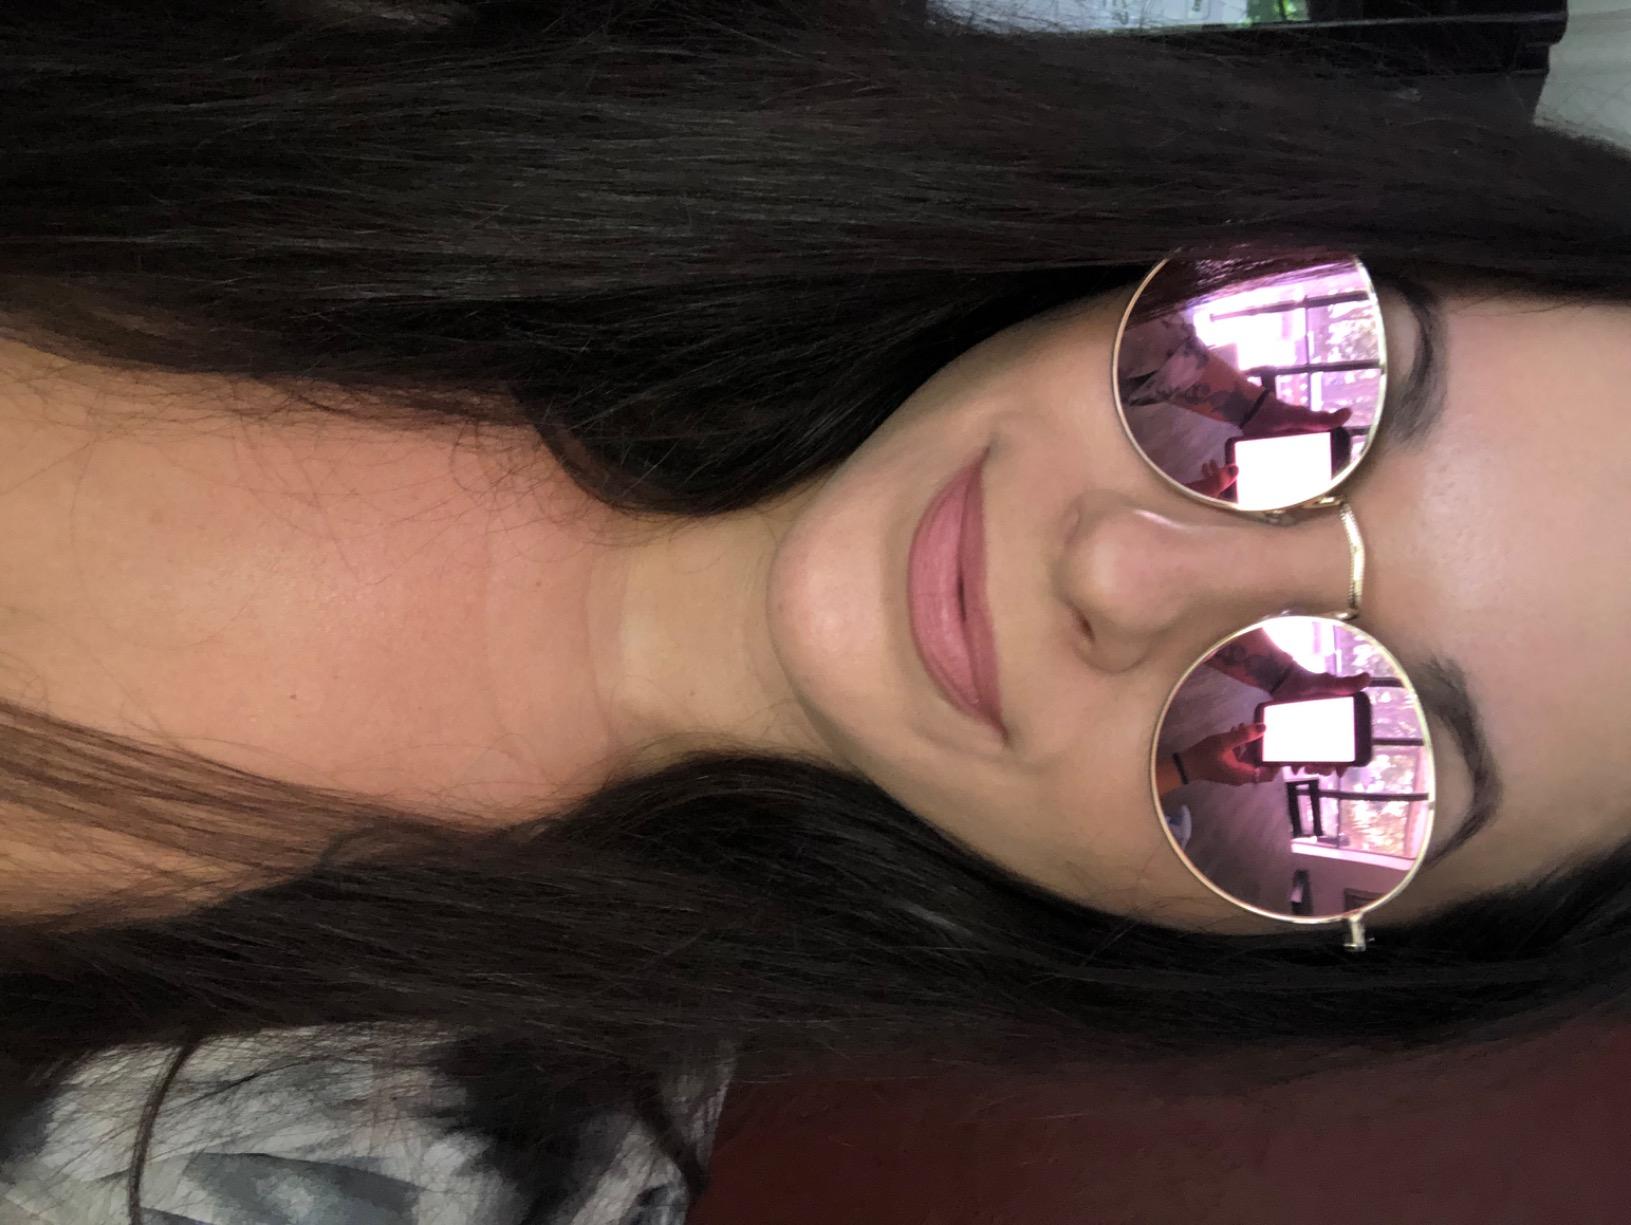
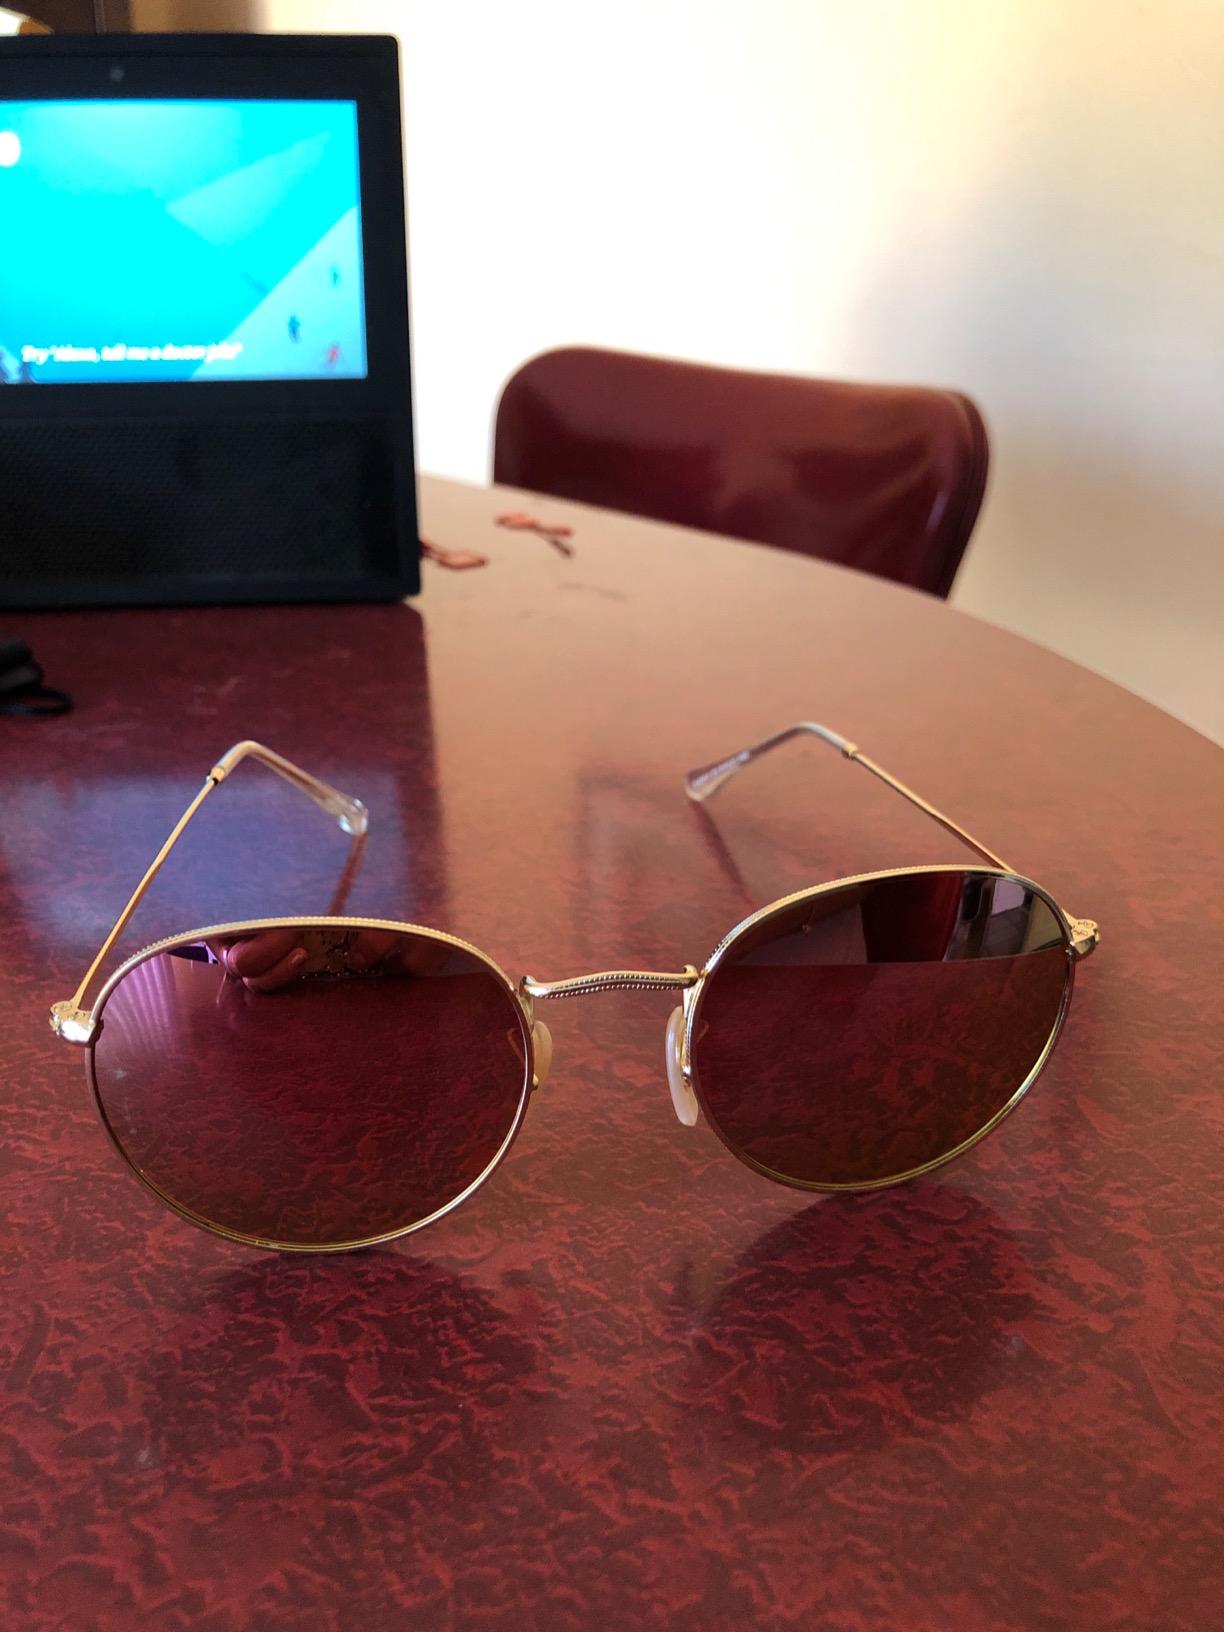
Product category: accessories_sunglasses
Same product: yes